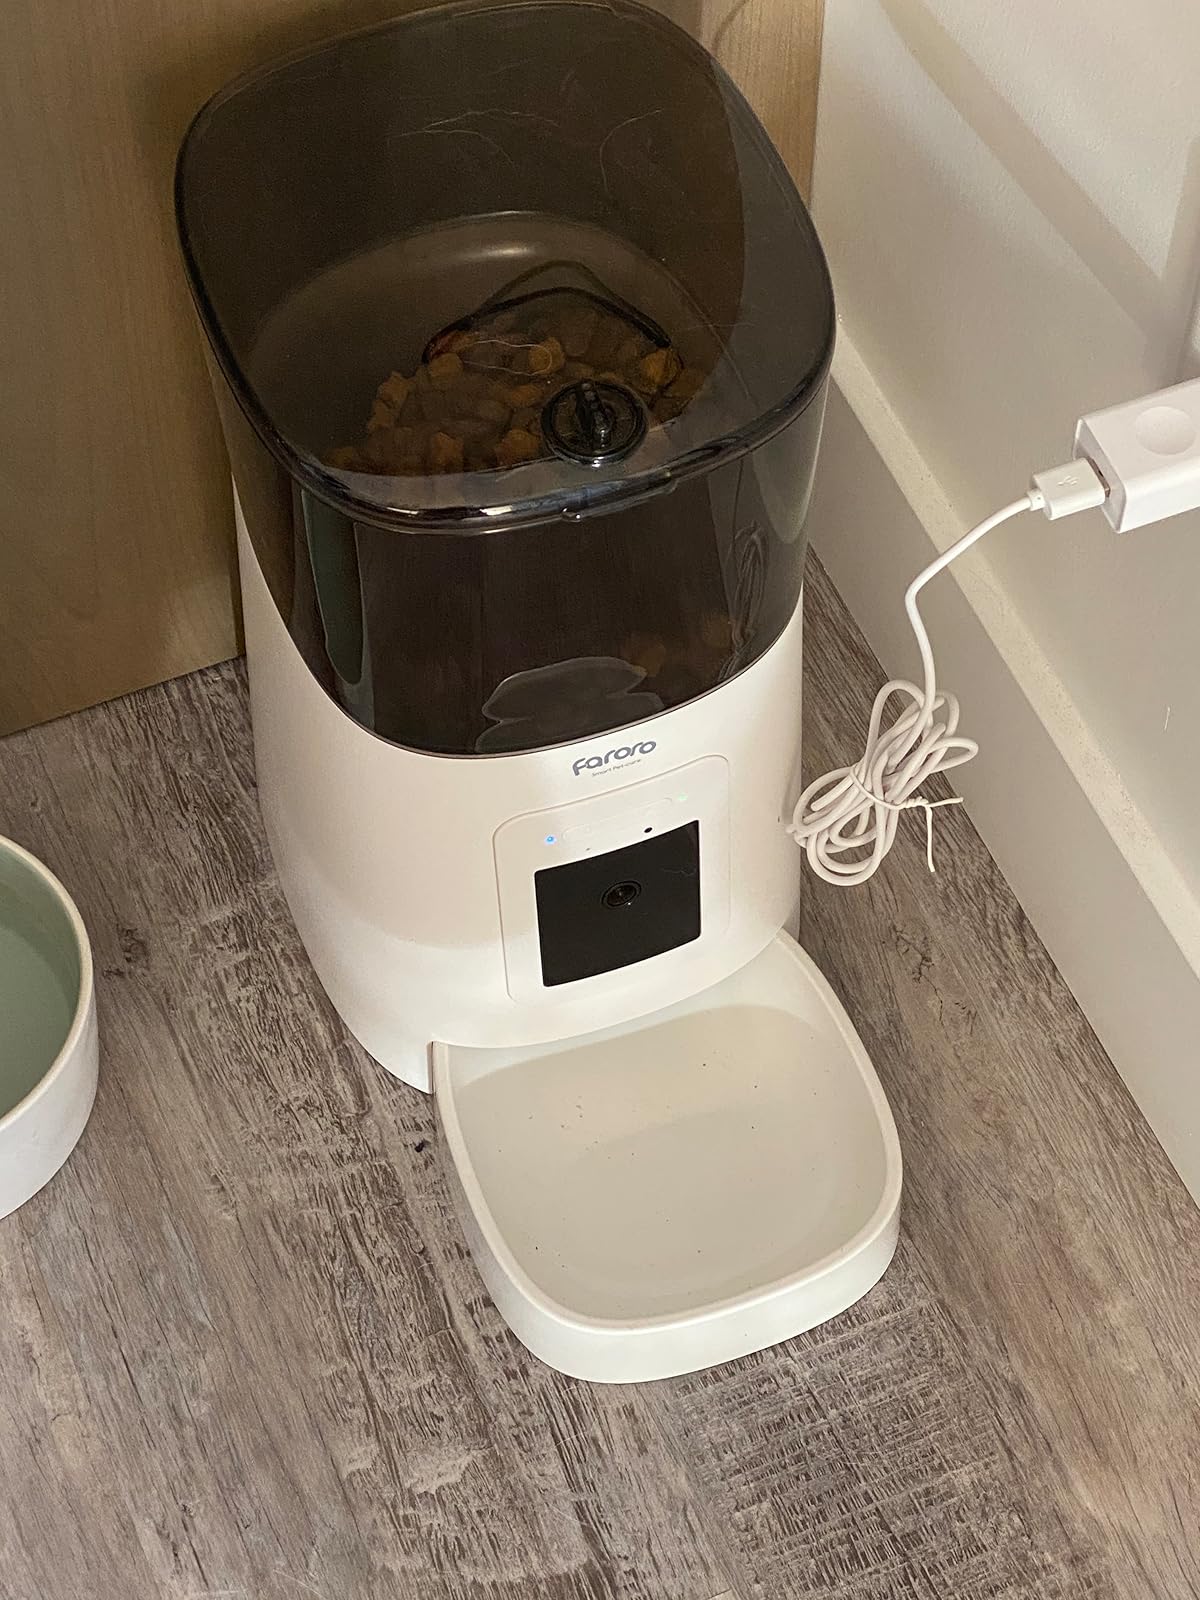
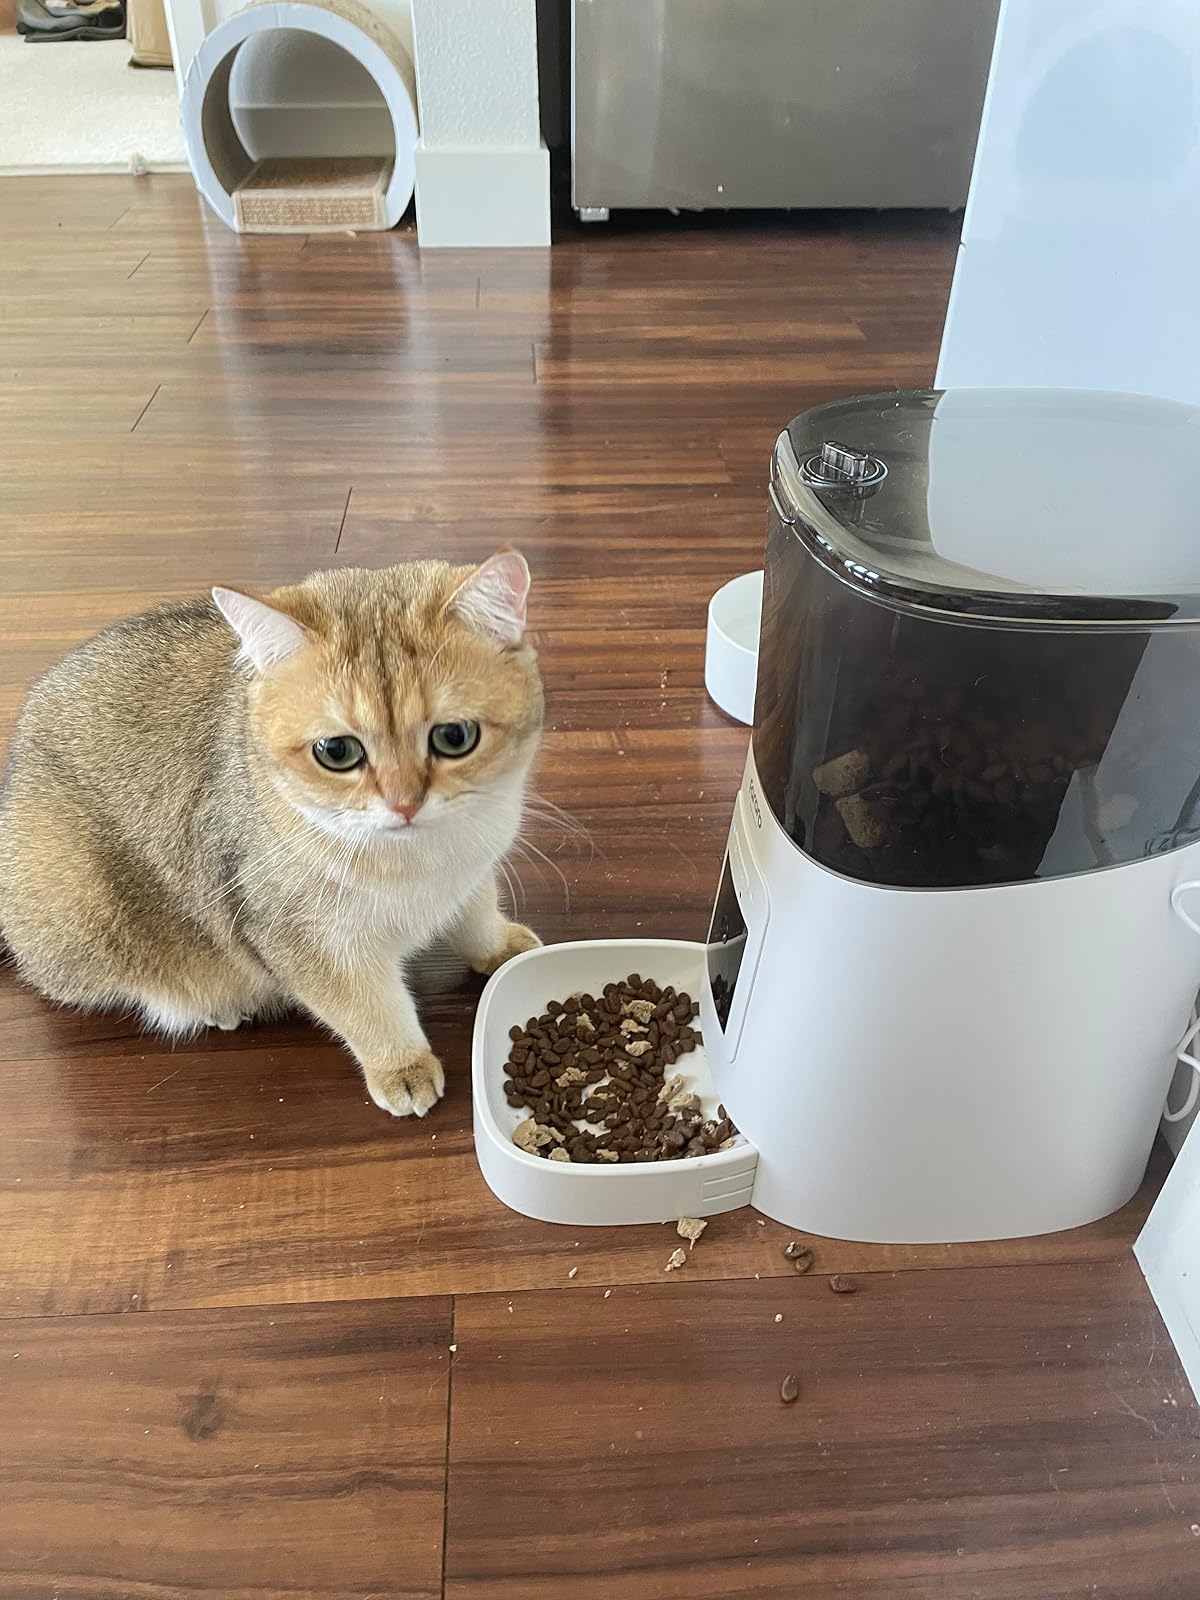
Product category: items_feeder
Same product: yes